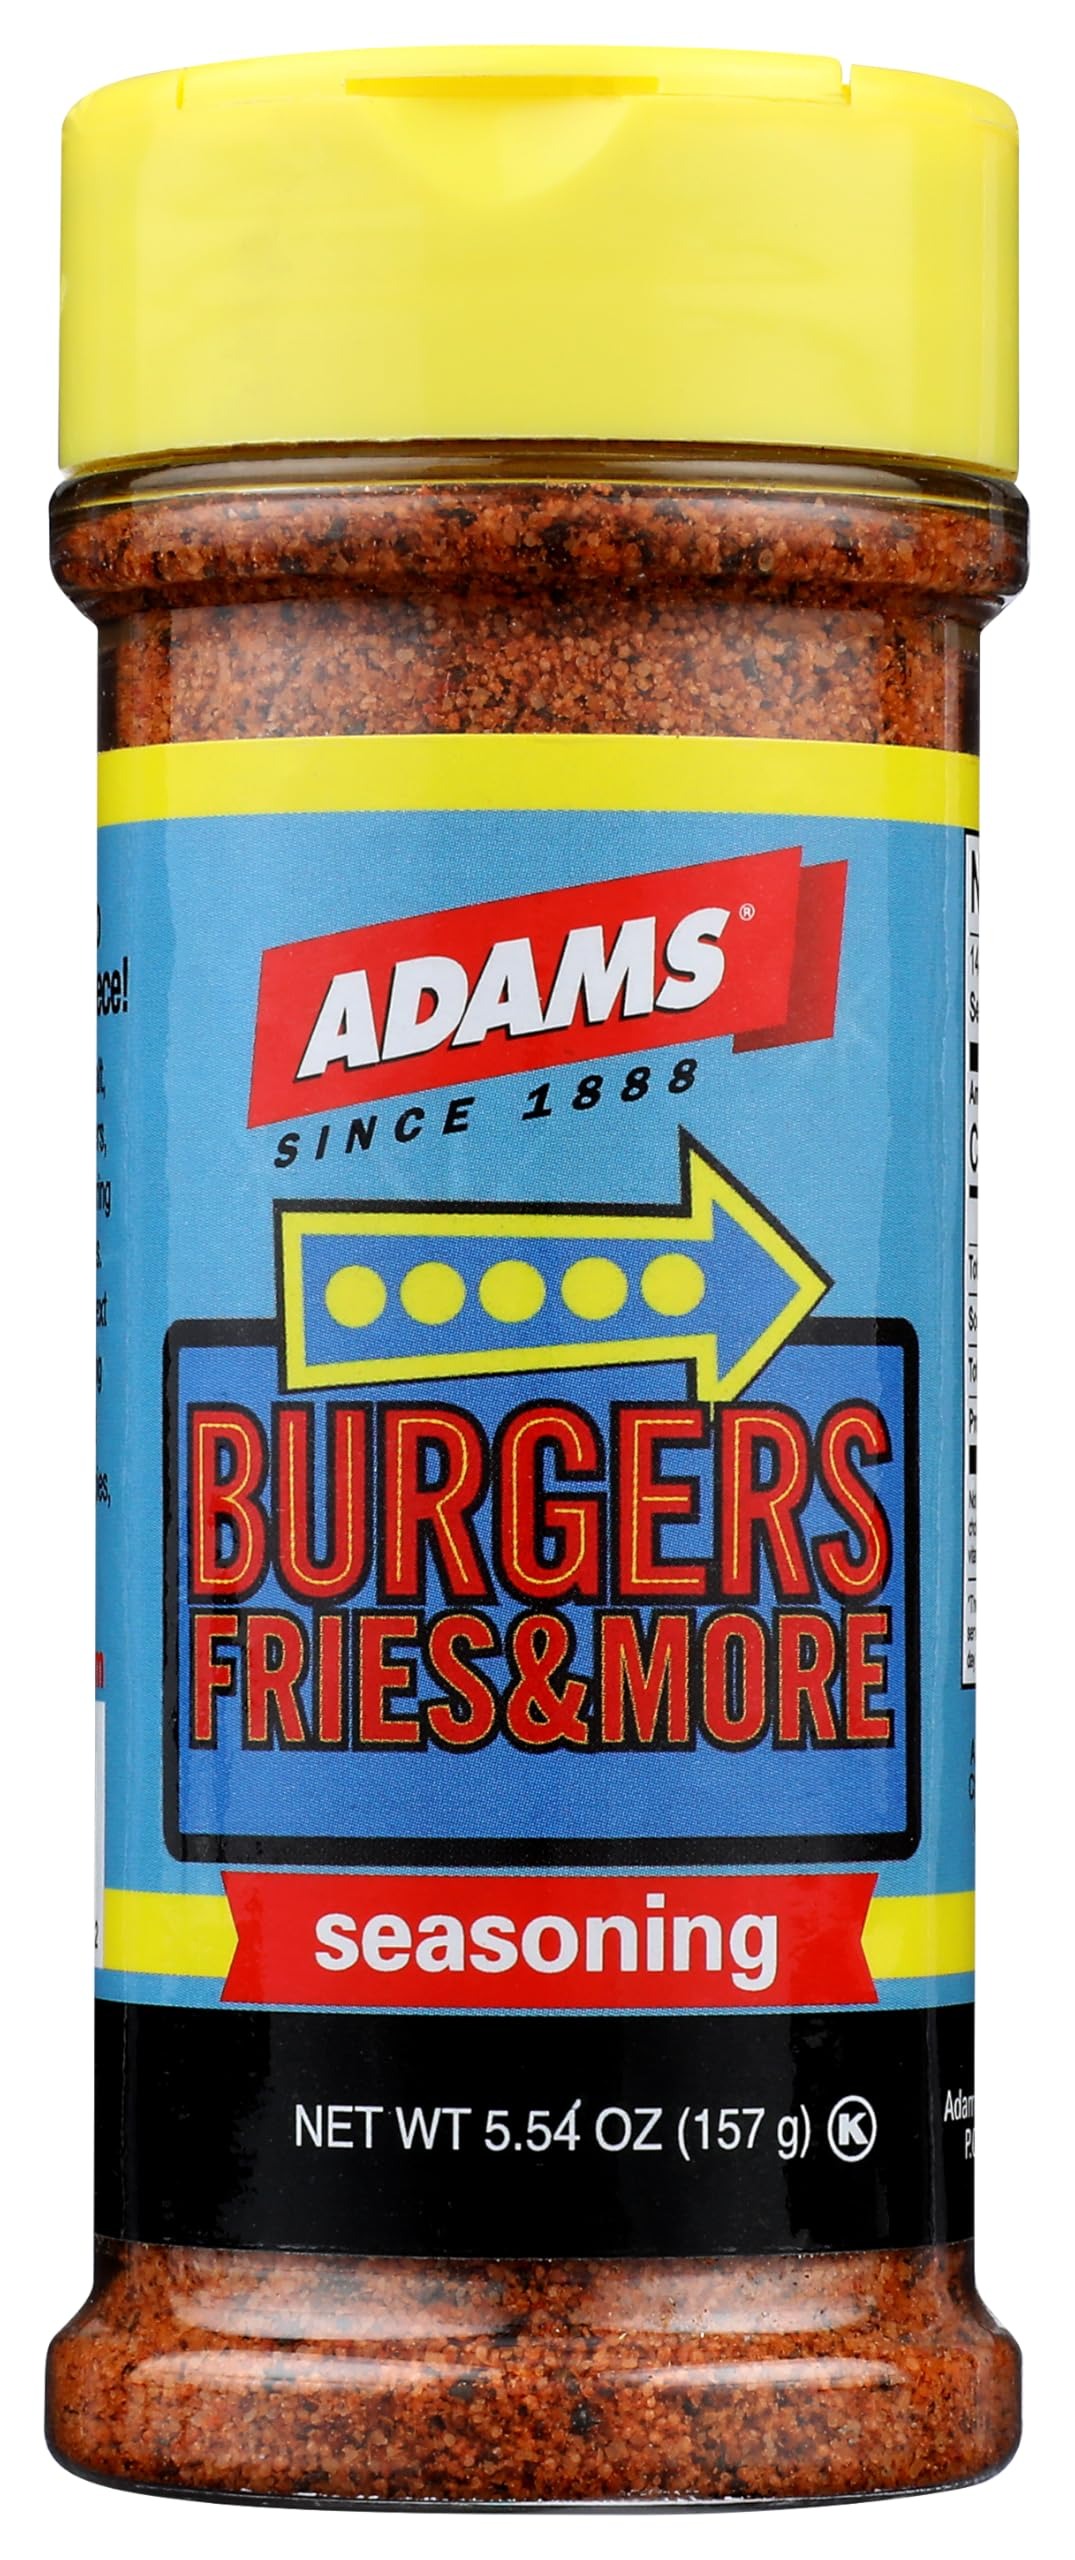
Item Name: Adam's Seasonings 3.5-6oz Container (Pack of 1) Choose Flavor Below (Burgers Fries & More 5.54oz)
Product Description: Since 1888. Add some flavor to your grilling masterpiece! With a balanced blend of spices, salt, and black pepper, Adams Burgers, Fries & More Multi-Seasoning will bring out the flavor in all of your dishes. Apply a generous amount to your next beef or chicken patty before grilling or pan frying. It is also a perfect seasoning companion for fries, veggies, eggs, and much more! Filled by weight. www.AdamsExtract.com. Made in U.S.A.
Value: 1.0
Unit: Count

Price: 10.82